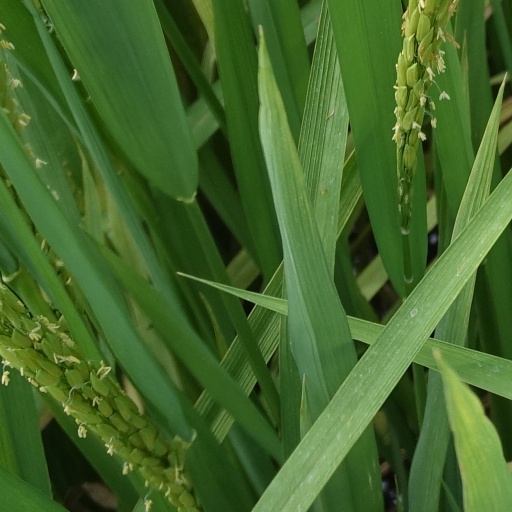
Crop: rice